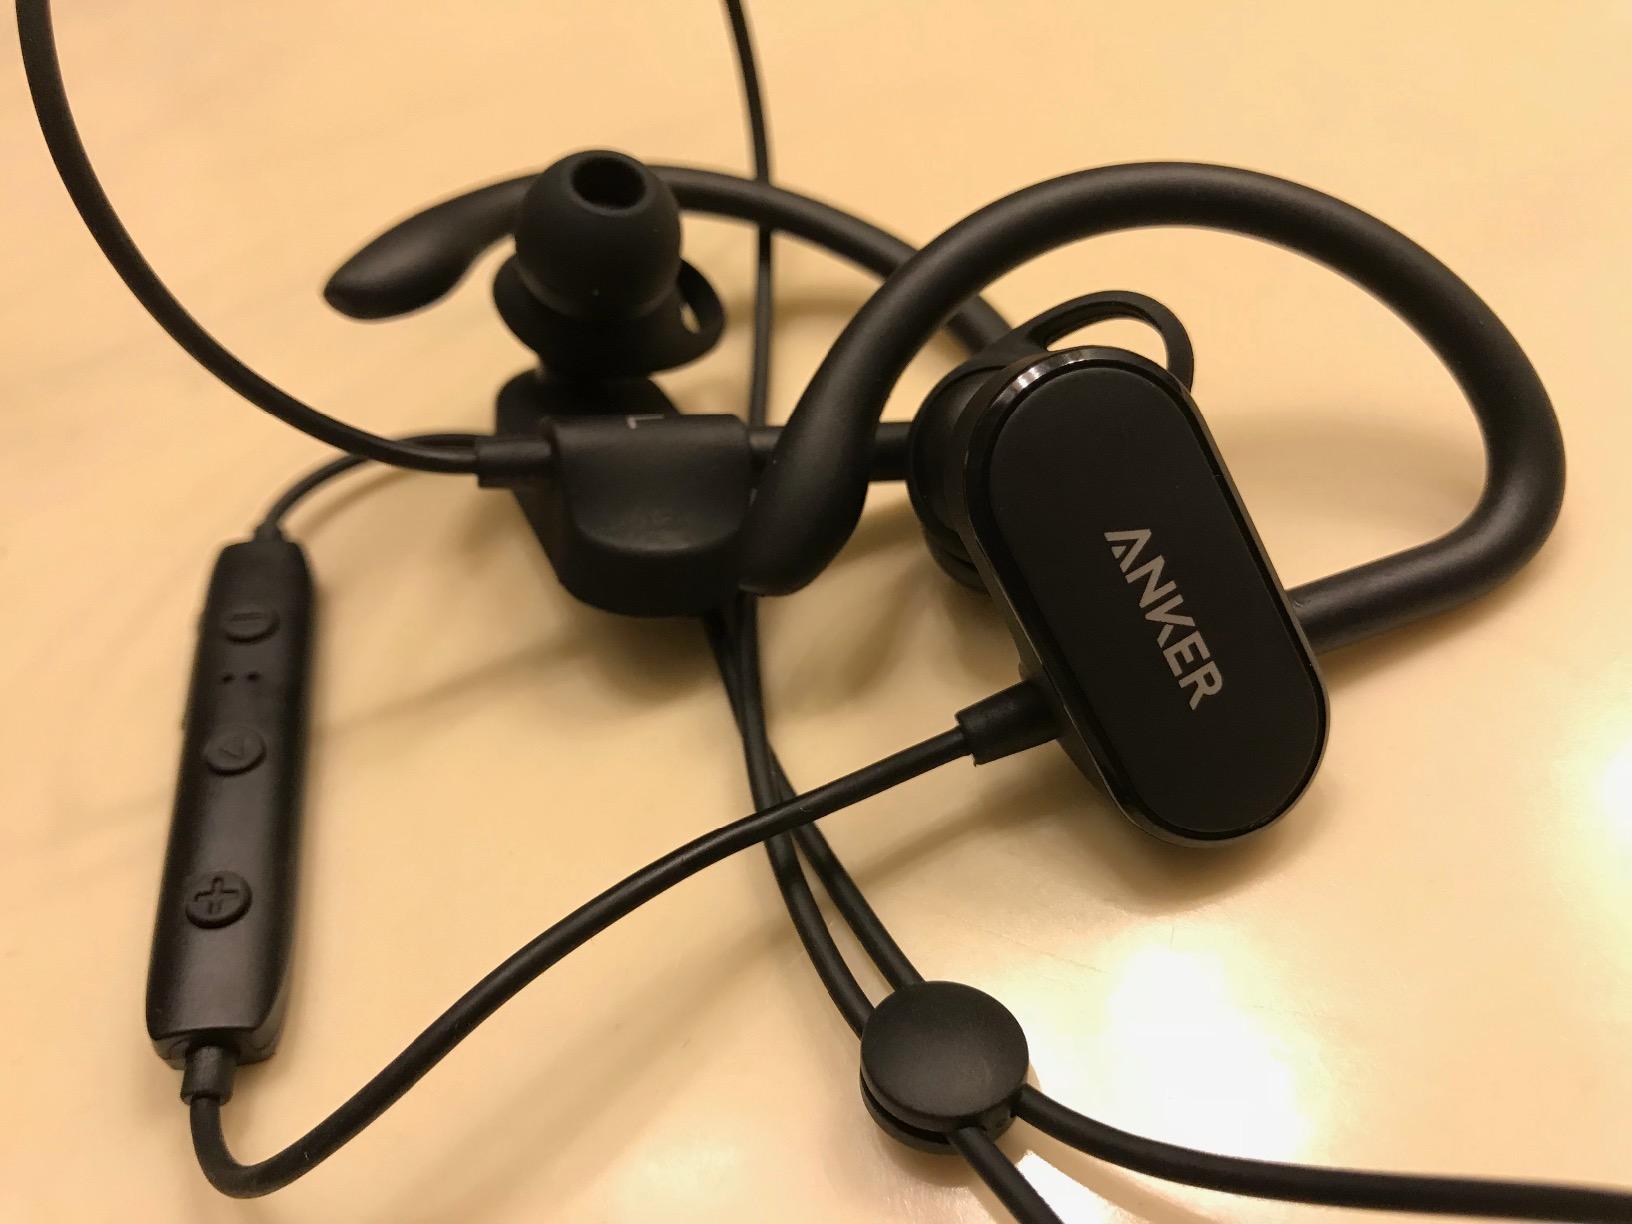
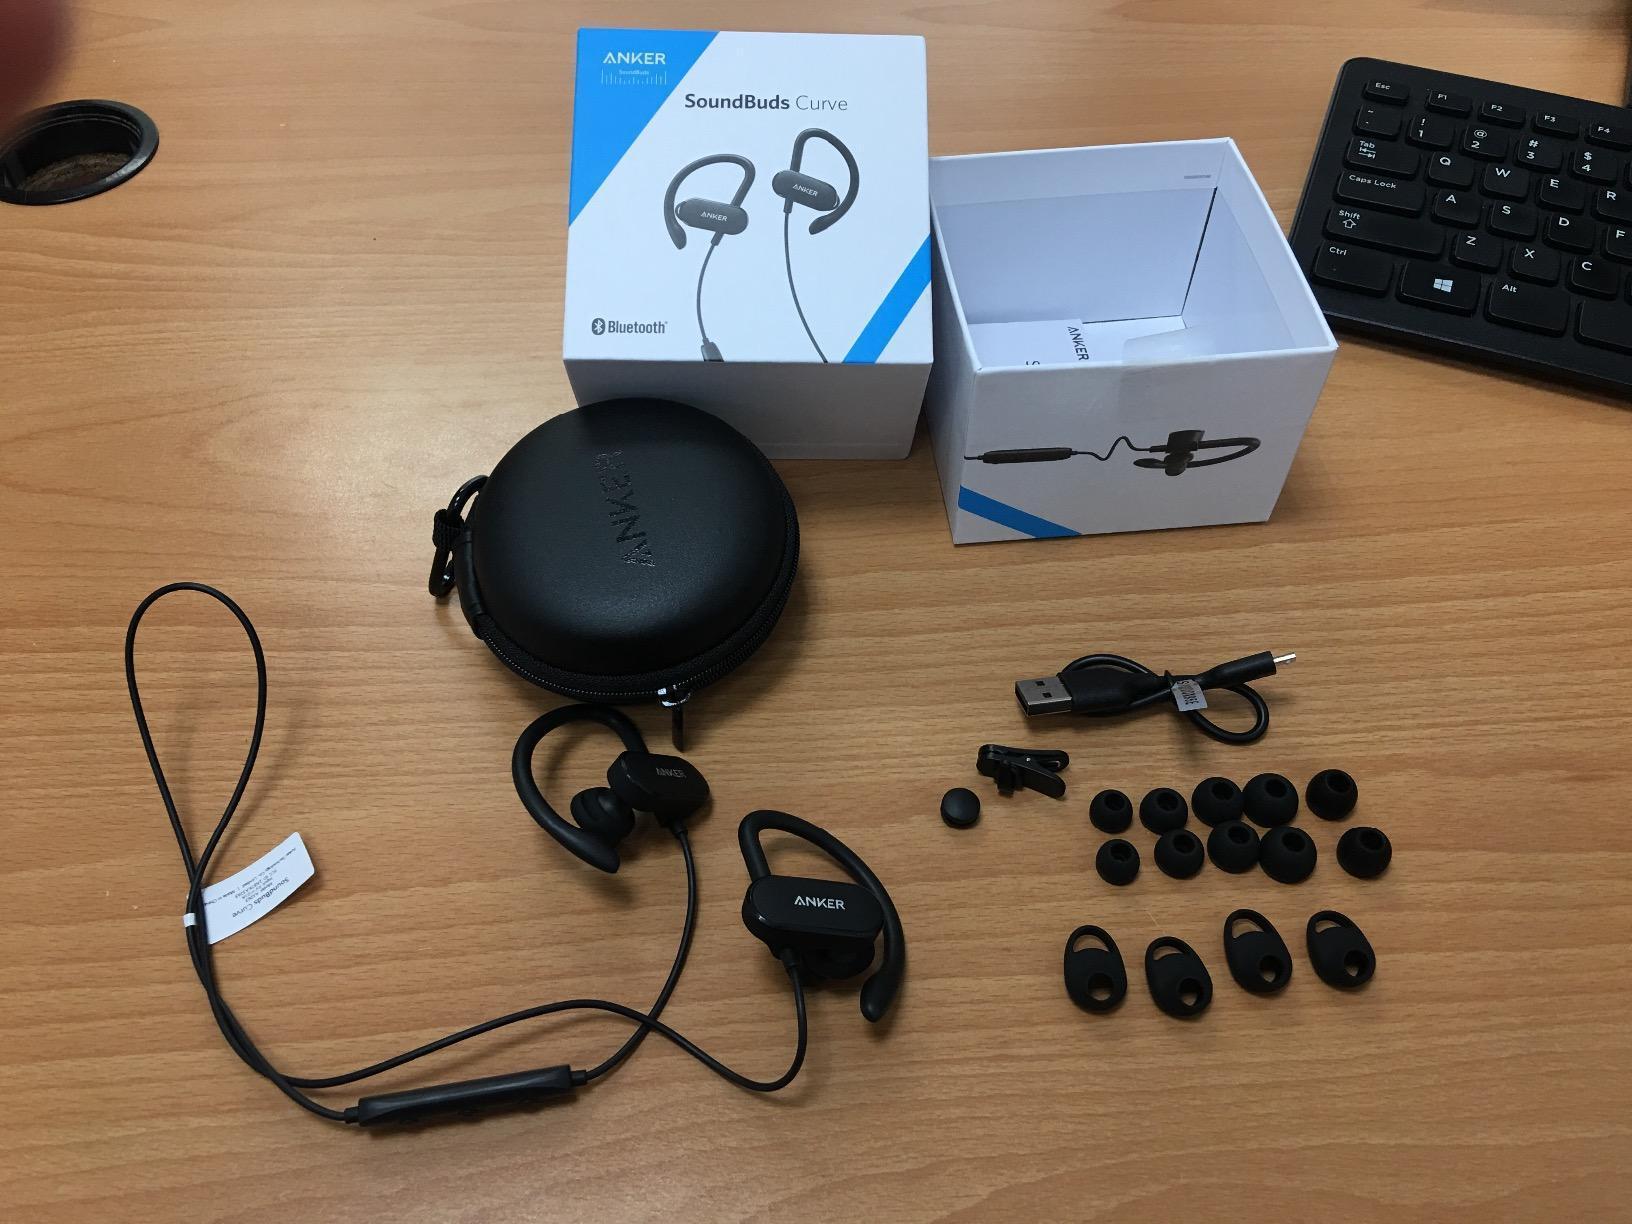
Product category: headphones
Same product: yes